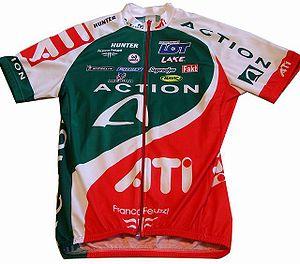
L'équipe cycliste Mróz Active Jet est une formation polonaise de cyclisme, active entre 1996 et 2011. Jusqu'en 2010, elle dispute principalement des épreuves de l'UCI Europe Tour. De 2005 à 2007, elle appartient aux équipes continentales professionnelles et peut donc profiter d'invitations sur des courses du Pro-Tour, tout en participant principalement aux épreuves des circuits continentaux. De 2009 à 2010, elle fait partie des équipes continentales.